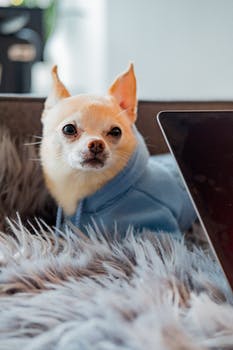
Label: No Watermark